The Simpsons season 5

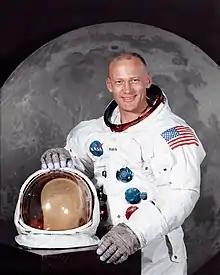
Astronaut Buzz Aldrin guest starred as himself in the episode "Deep Space Homer"

On Rotten Tomatoes, the fifth season of "The Simpsons" has a 100% approval rating based on 5 critical reviews.